Imperial Citadel of Thăng Long

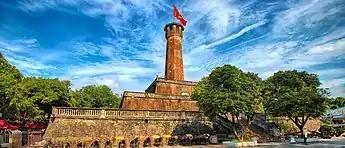
Hanoi Flag Tower

Among the structures related to the Imperial City is the Hanoi Flag Tower. Rising to a height of 33.4 m (41 m with the flag, 60 m including the base), it is a culturally significant landmark and frequently used as a symbol of the city. Built in 1812 during the Nguyễn dynasty during the Vauban reconstruction of the citadel, the tower, unlike many other structures in Hanoi, was spared during the French colonial rule as it was used as a military post (and as such is included as part of the Vietnam Military History Museum). It stands on the foundation of the outer gate of the Forbidden City during the Lê dynasty.